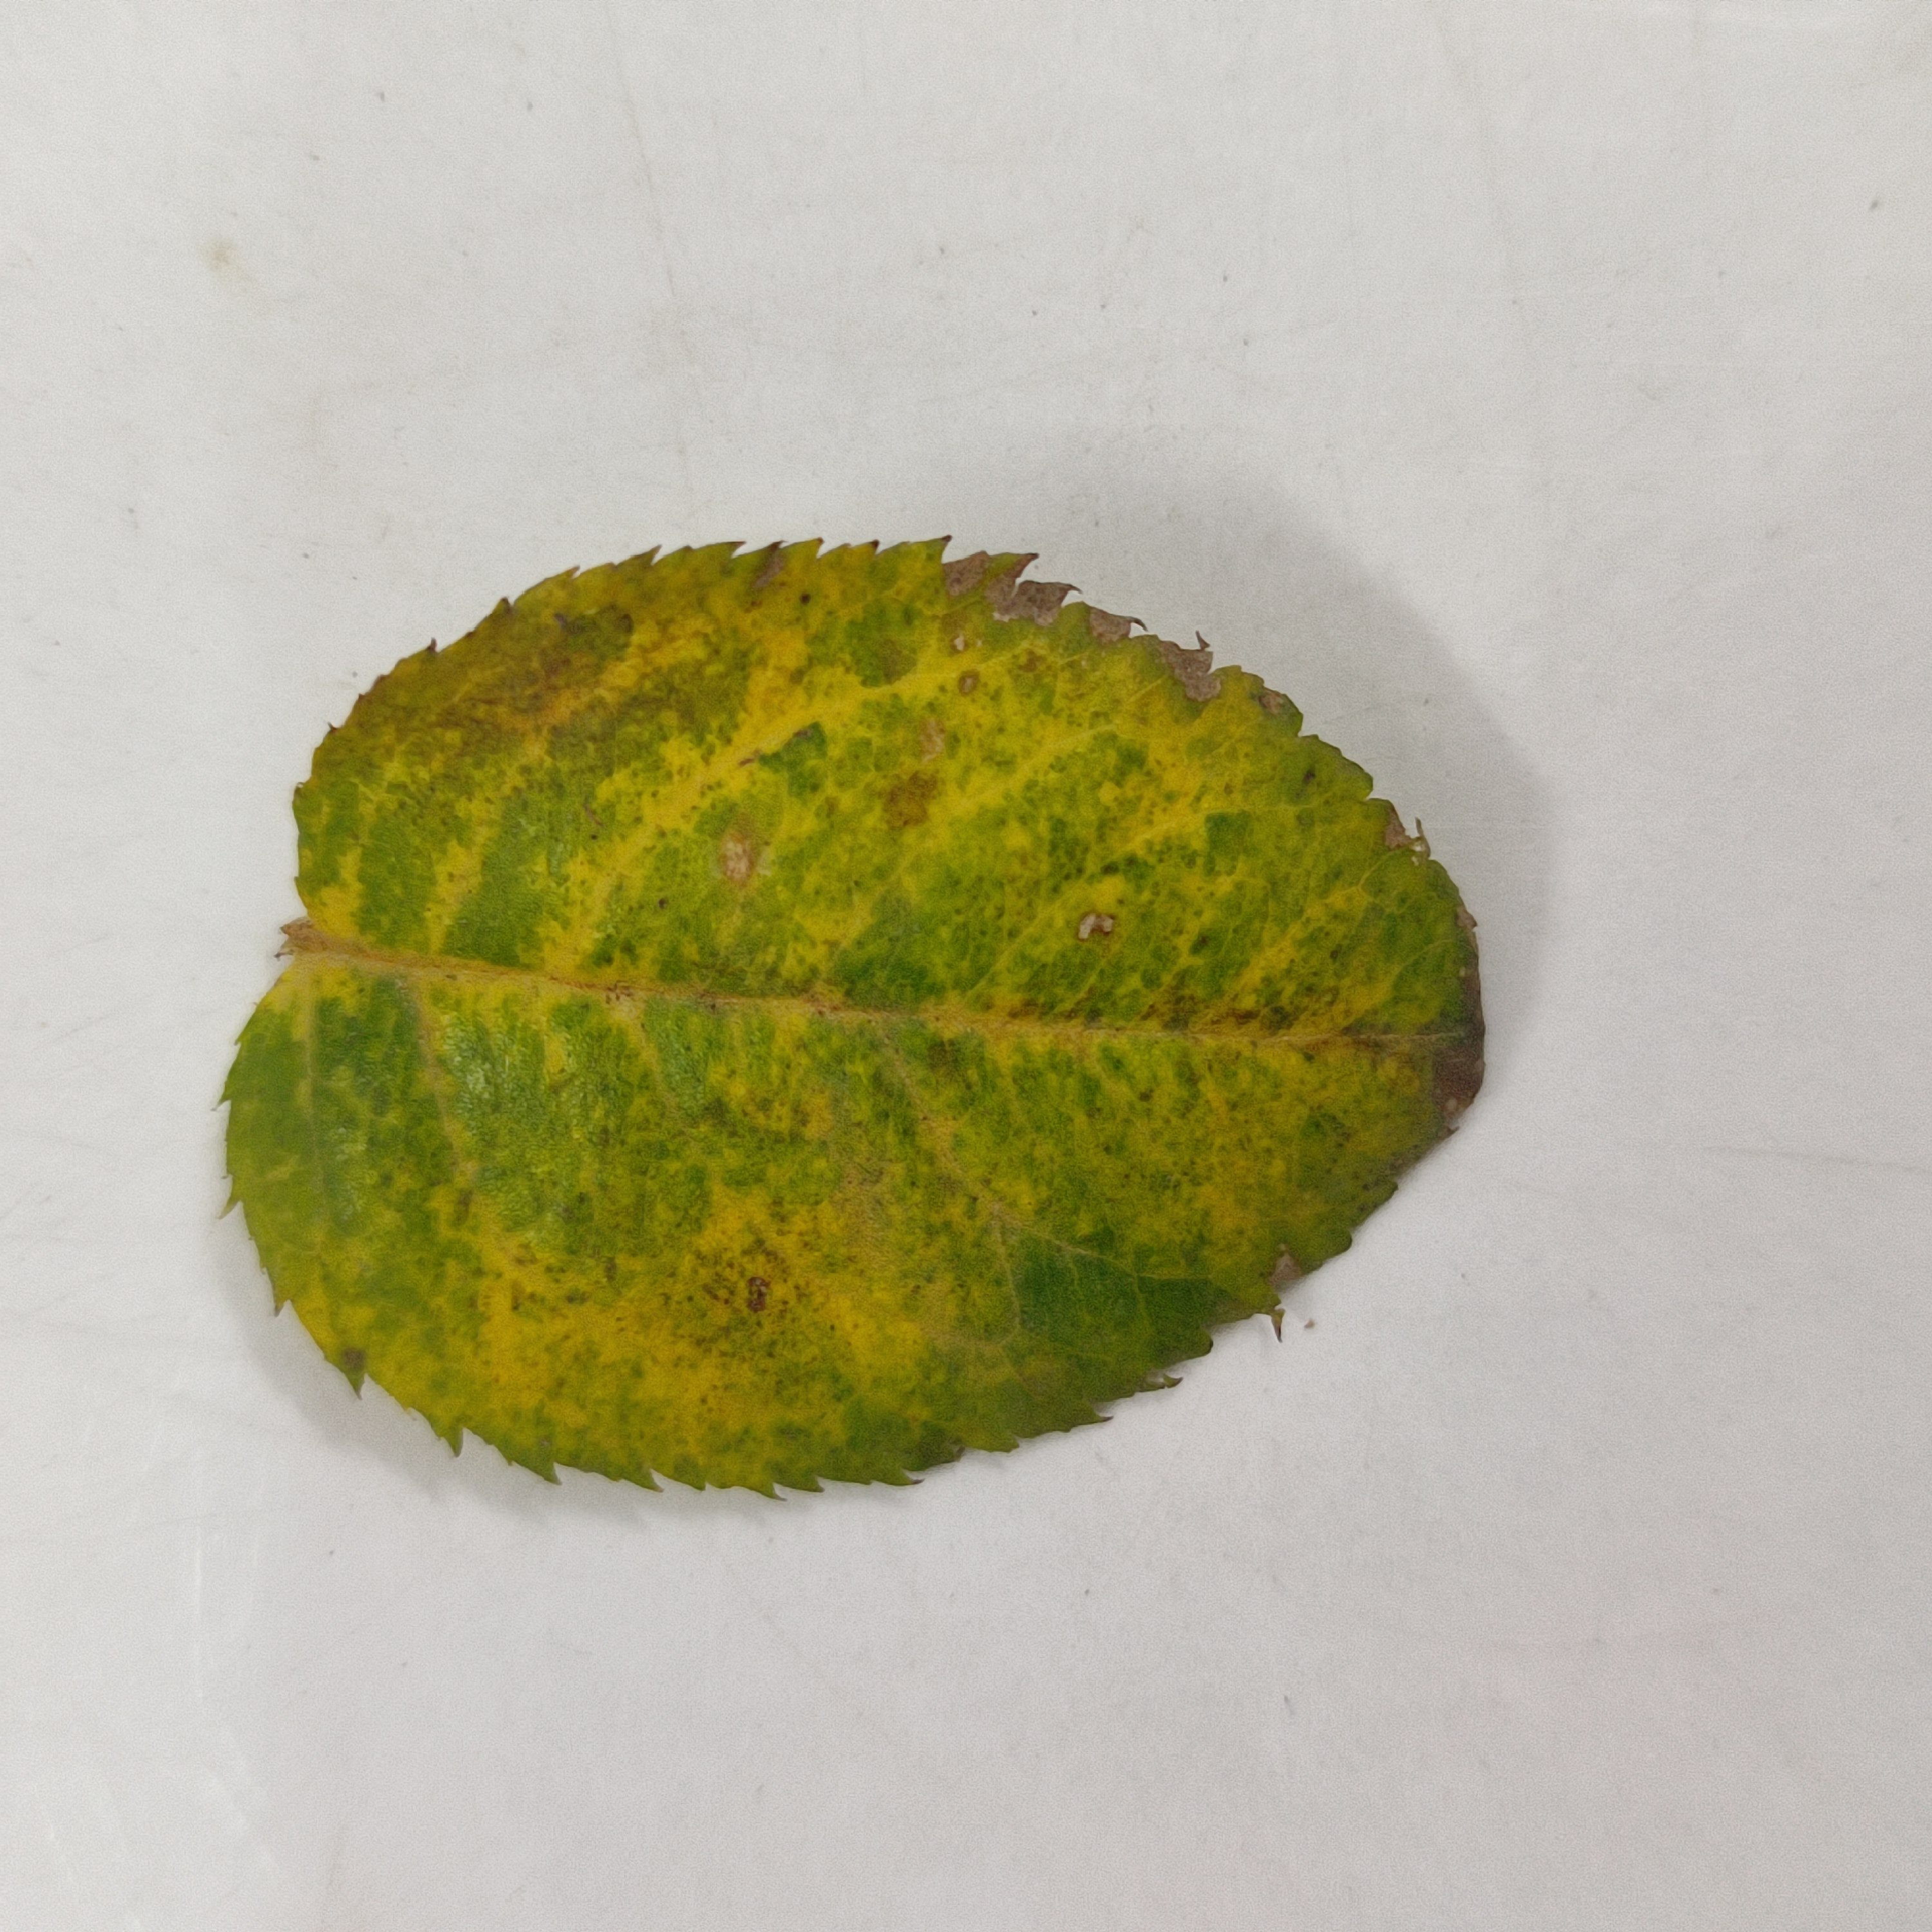
Label: Yellow Mosaic Virus